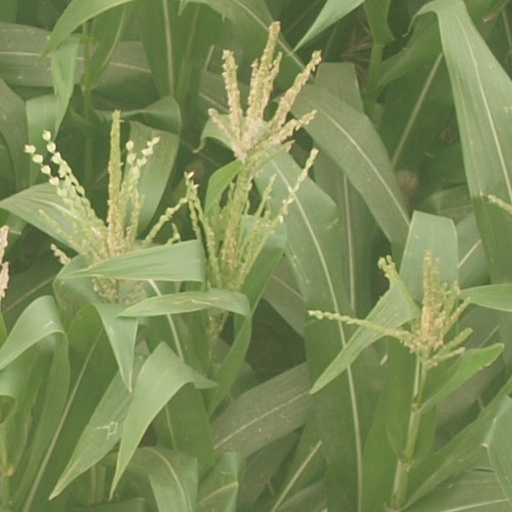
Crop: maize; corn